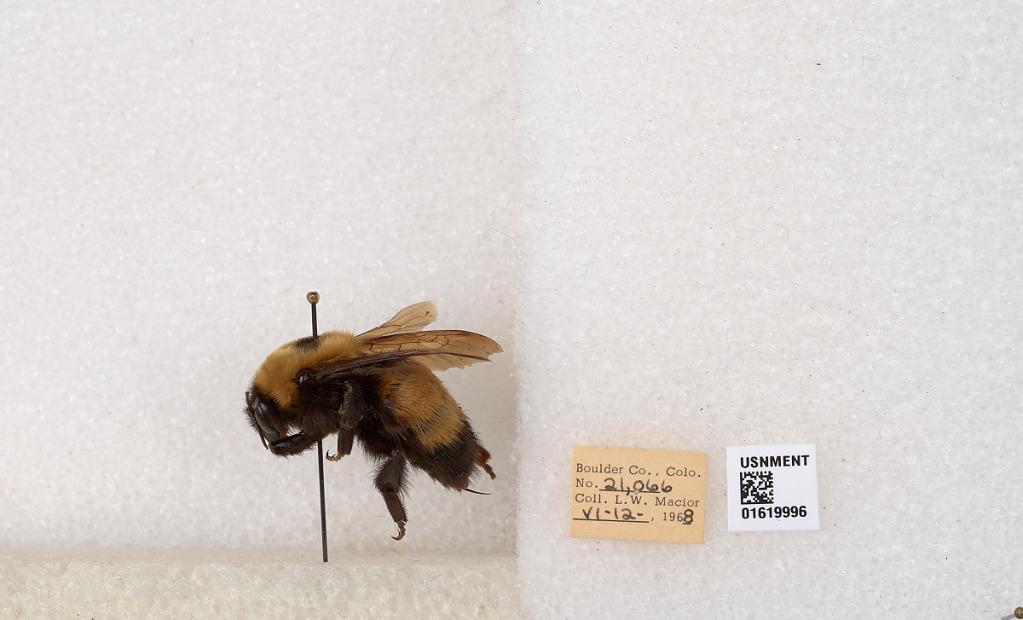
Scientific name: Bombus (Bombus) nevadensis Cresson